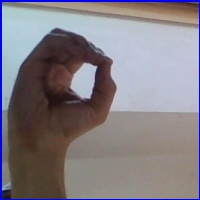
Letra: O